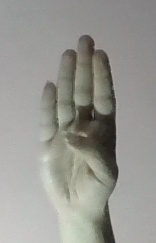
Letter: kaaf